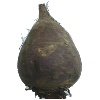
Label: beetroot